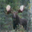
Label: deer